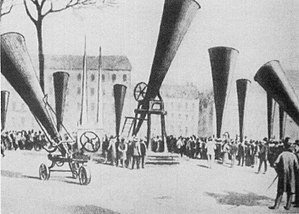
Vejrmanipulation / Stormforebyggelse
Haglkannoner ved en international kongress om haglbeskydning afholdt i 1901
Vejrmanipulation handler om bevidst og målrettet at ændre på klima. Den mest almindelige form er spredning af stoffer i jordens atmosfære for at øge sne- eller regnmængden lokalt. Vejrmanipulation kan også have som mål at forebygge skadevirkninger fra uvejr som for eksempel hagl eller tornado; eller at bruge vejret taktisk mod en fjende, enten militært eller for at skade fjenden økonomisk. Brug af vejrmanipulation som våben er for længst blevet banlyst af FN.